Stephen O'Brien

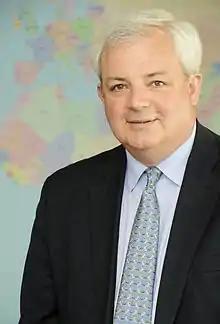
O'Brien in 2012

Sir Stephen Rothwell O'Brien, (born 1 April 1957) is a British politician and diplomat who was the United Nations Under-Secretary-General for Humanitarian Affairs and Emergency Relief Coordinator. O'Brien assumed office on 29 May 2015, succeeding Valerie Amos.